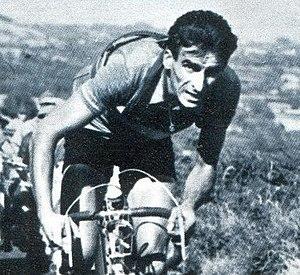
Raphael Geminiani, 'Sprint 73', Panini figurina n°155.
Raphaël Géminiani est un coureur cycliste français né le 12 juin 1925 à Clermont-Ferrand.
Raphaël Géminiani est un coureur cycliste français né le 12 juin 1925 à Clermont-Ferrand.